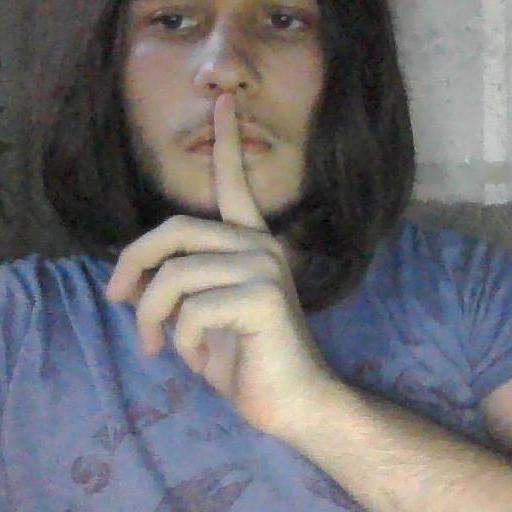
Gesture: mute